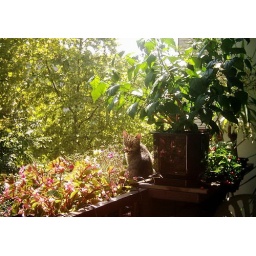
Cicka in the balcony flowers